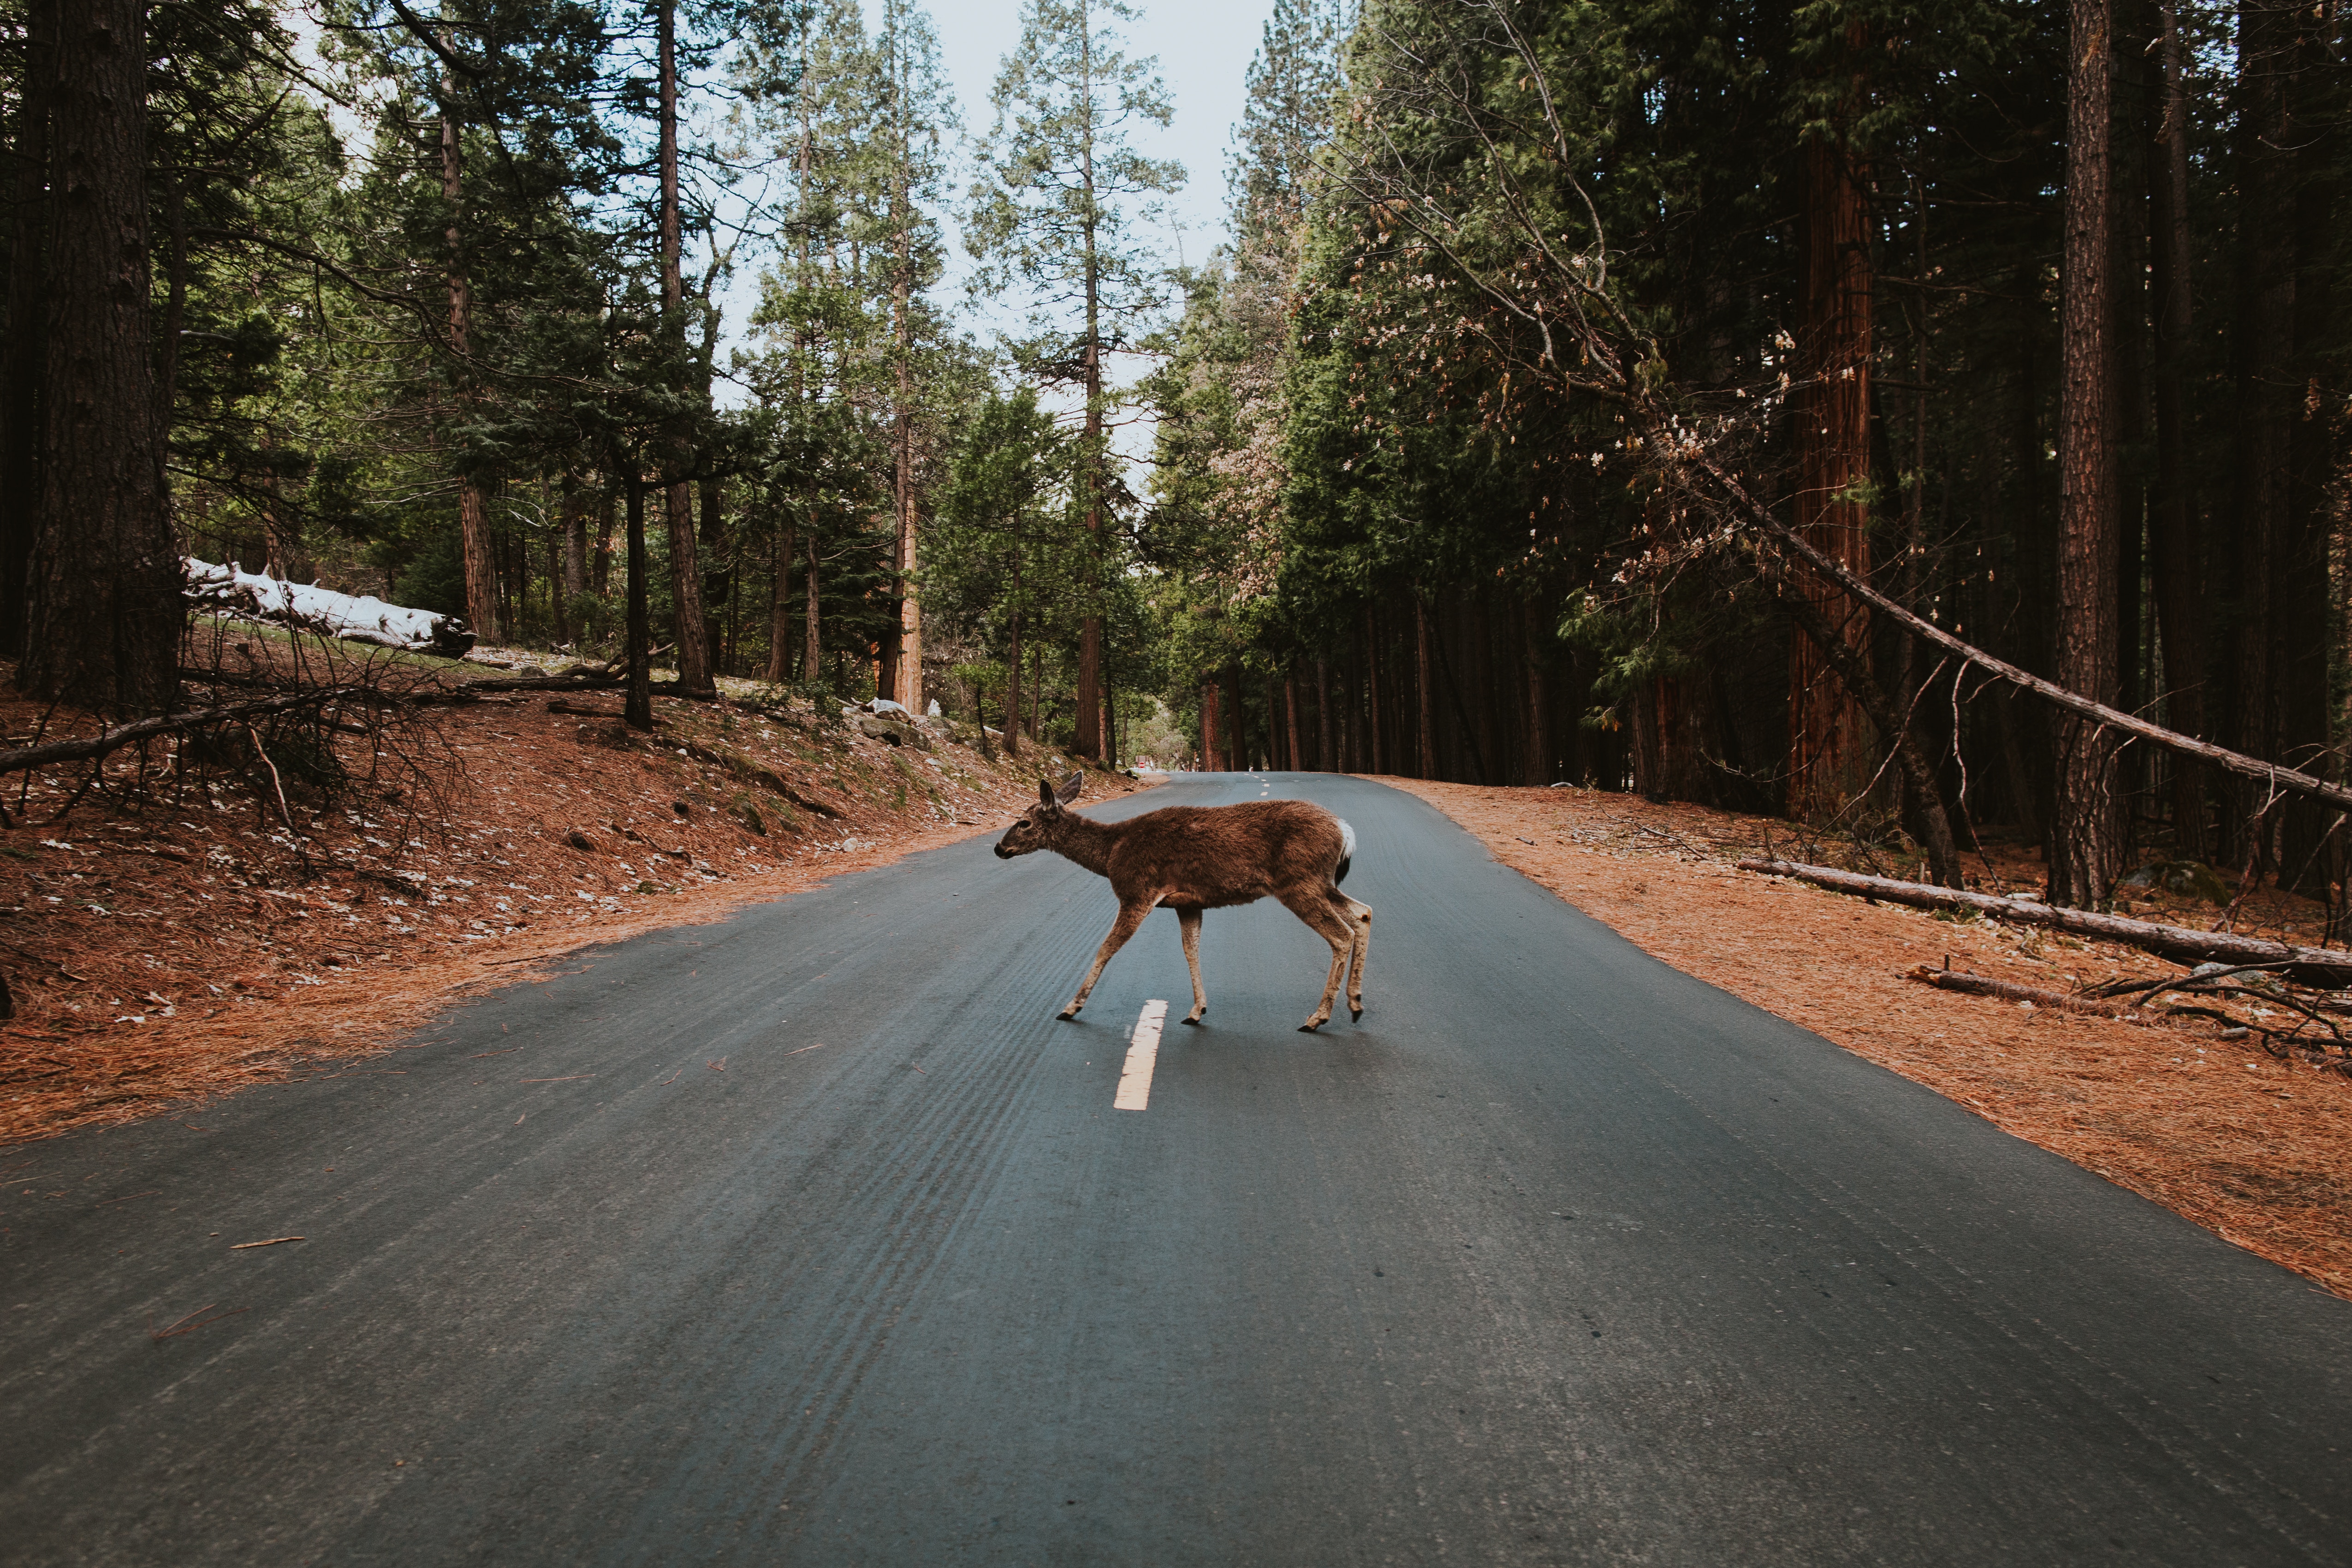
landscape, tree, forest, path, grass, plant, sky, wood, road, trail, sunlight, adventure, asphalt, shadow, soil, lane, road trip, infrastructure, woodland, road surface, woody plant, longboarding